Imilo Lechanceux

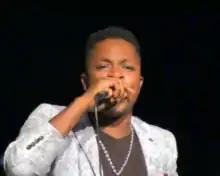
Lechanceux performing in Montréal, Canada in 2017

Émile Ilboudo was born on 20 September 1988 in Tiassalé, Ivory Coast, the seventh of eight children of retired driver Johany Ilboudo and housewife Bernadette Zoungrana, both from Burkina Faso. During his childhood, he did dance and theatre as a hobby. In 2004, at age 16, he moved to Tanghin-Dassouri, a village near Ouagadougou, Burkina Faso, where he continued his dancing alongside school. At this time, he joined the Atelier-Théâtre Burkinabé (ATB) theatre group.